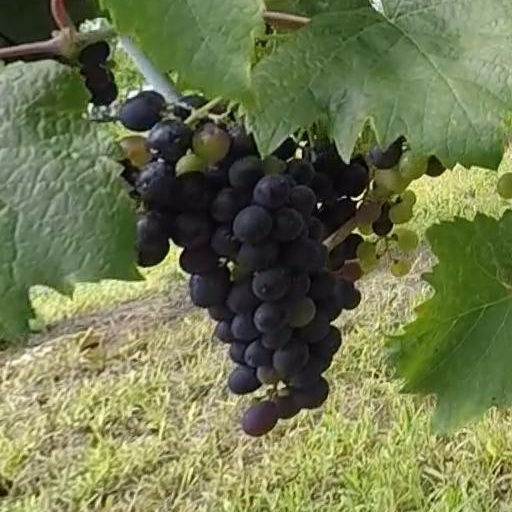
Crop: grape